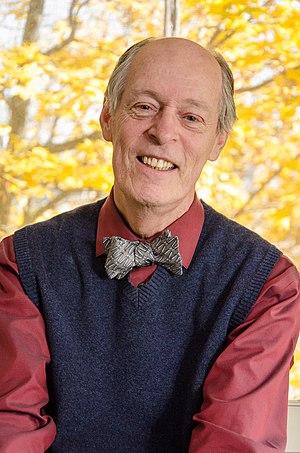
Le professeur de droit Roderick Macdonald assis dans son bureau, devant une fenêtre, à l'Université McGill, le 8 novembre 2011.